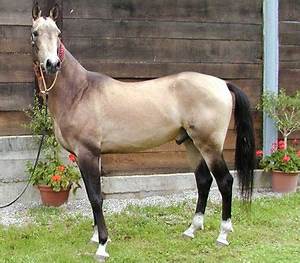
Label: cavallo